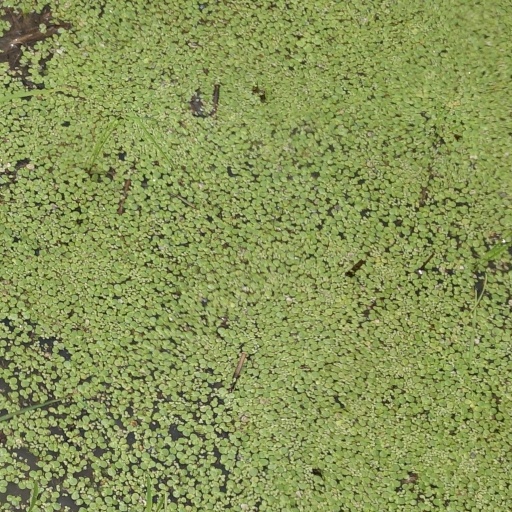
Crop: rice